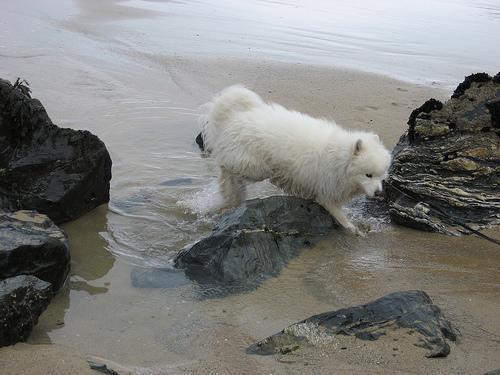
Samoyed